Zakariyau Oseni

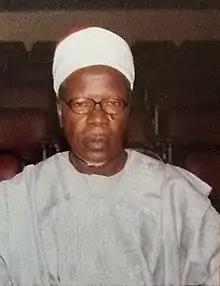
Oseni in 2013

A select list of Oseni's publications can be found on his University of Ilorin website.